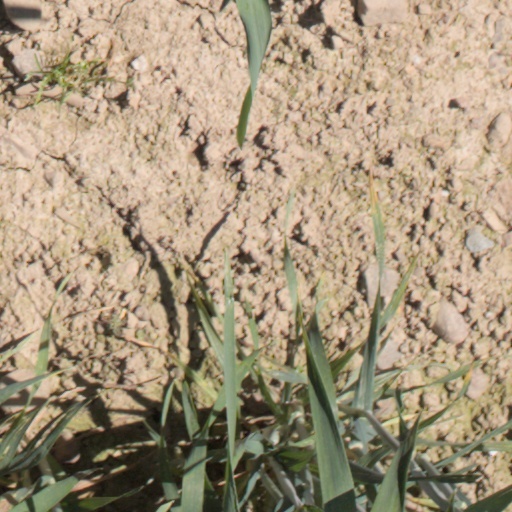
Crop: wheat